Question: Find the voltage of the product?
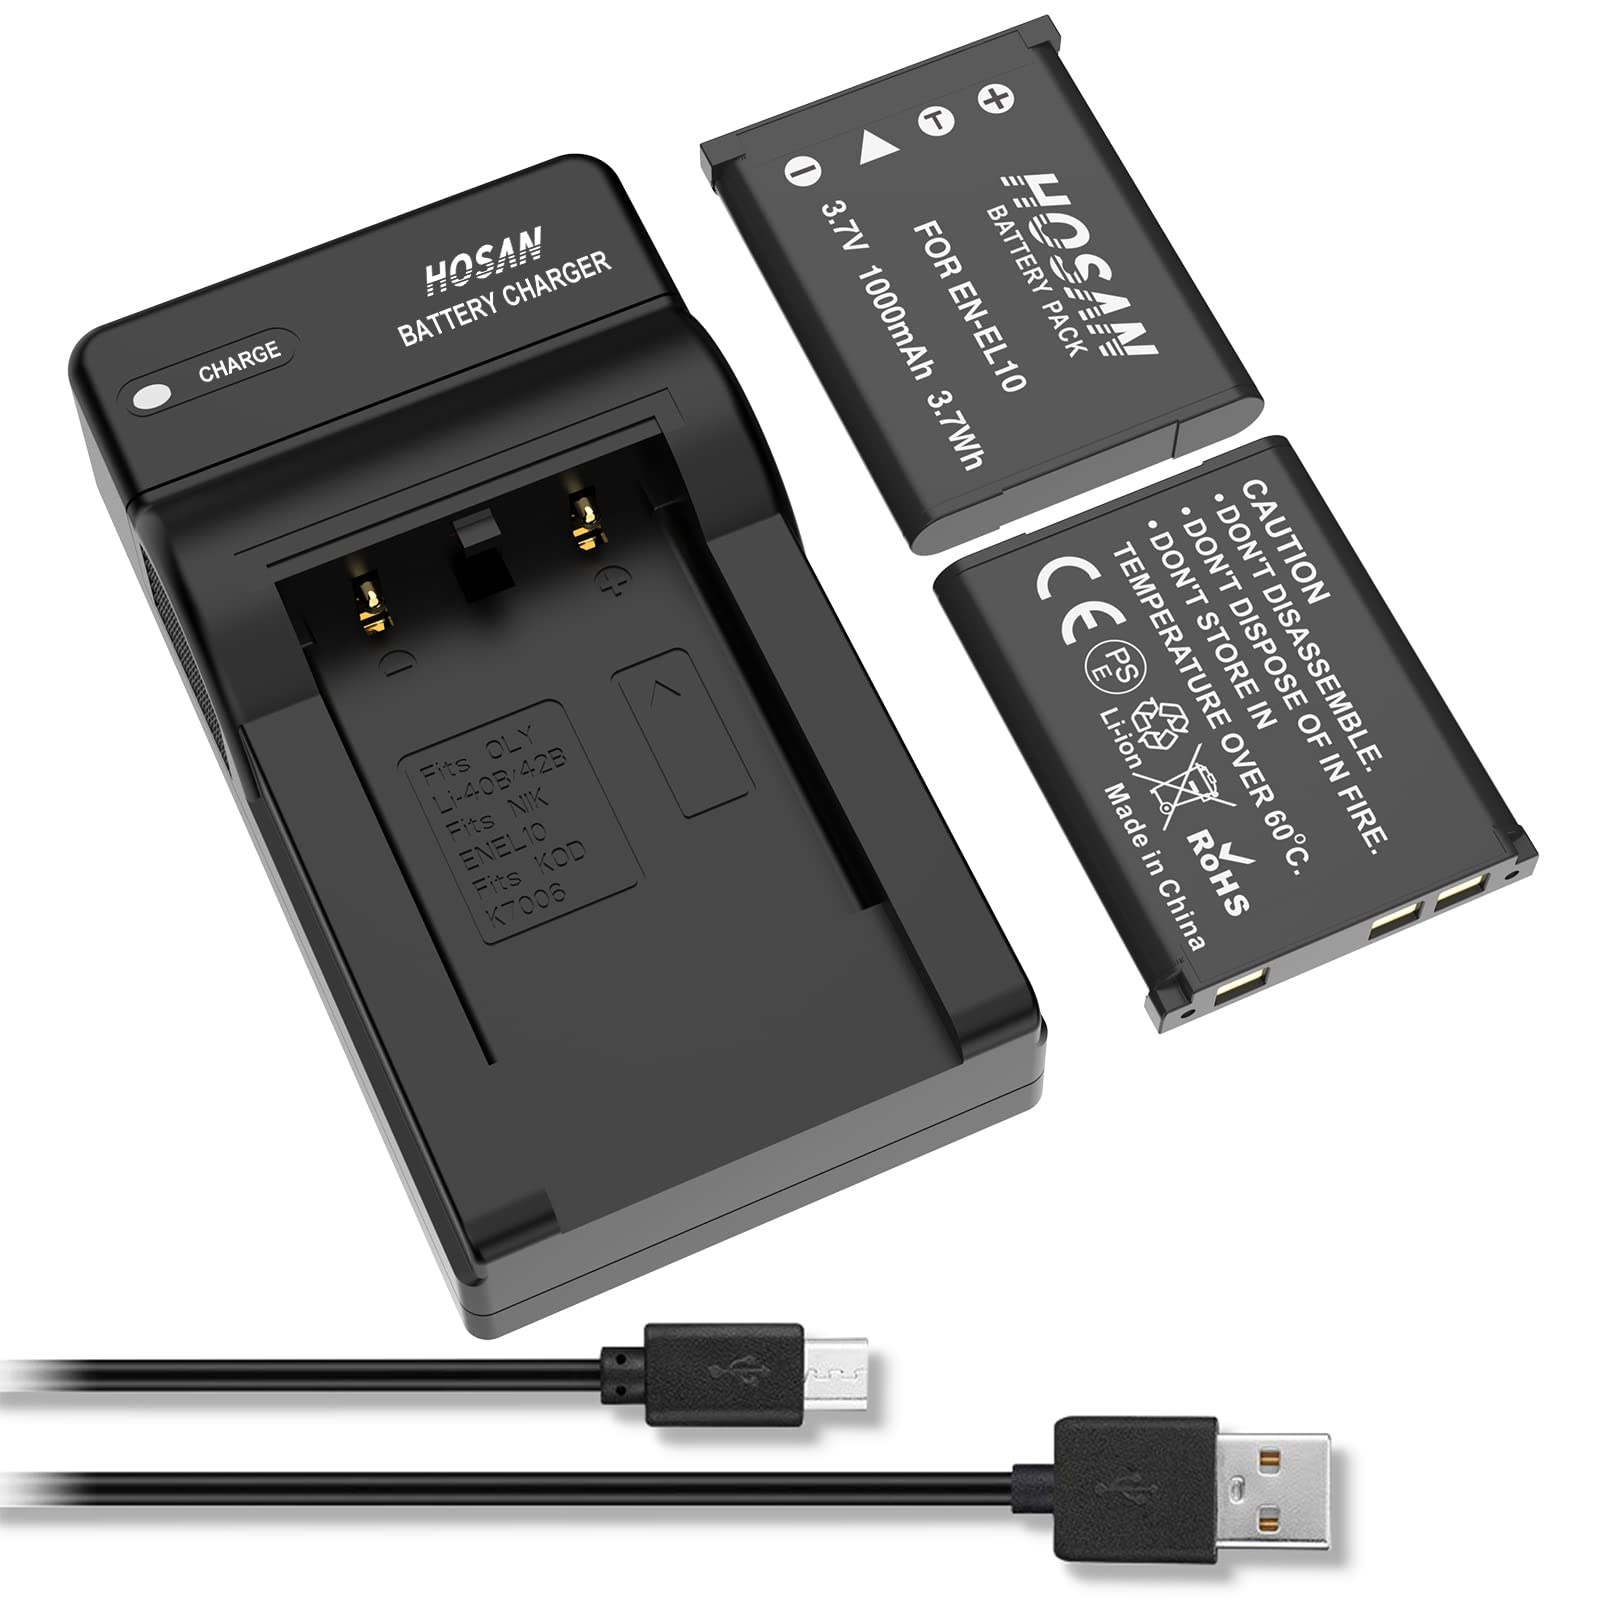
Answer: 3.7 volt